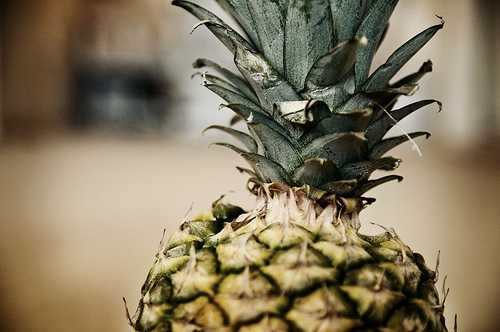
Label: Pineapple